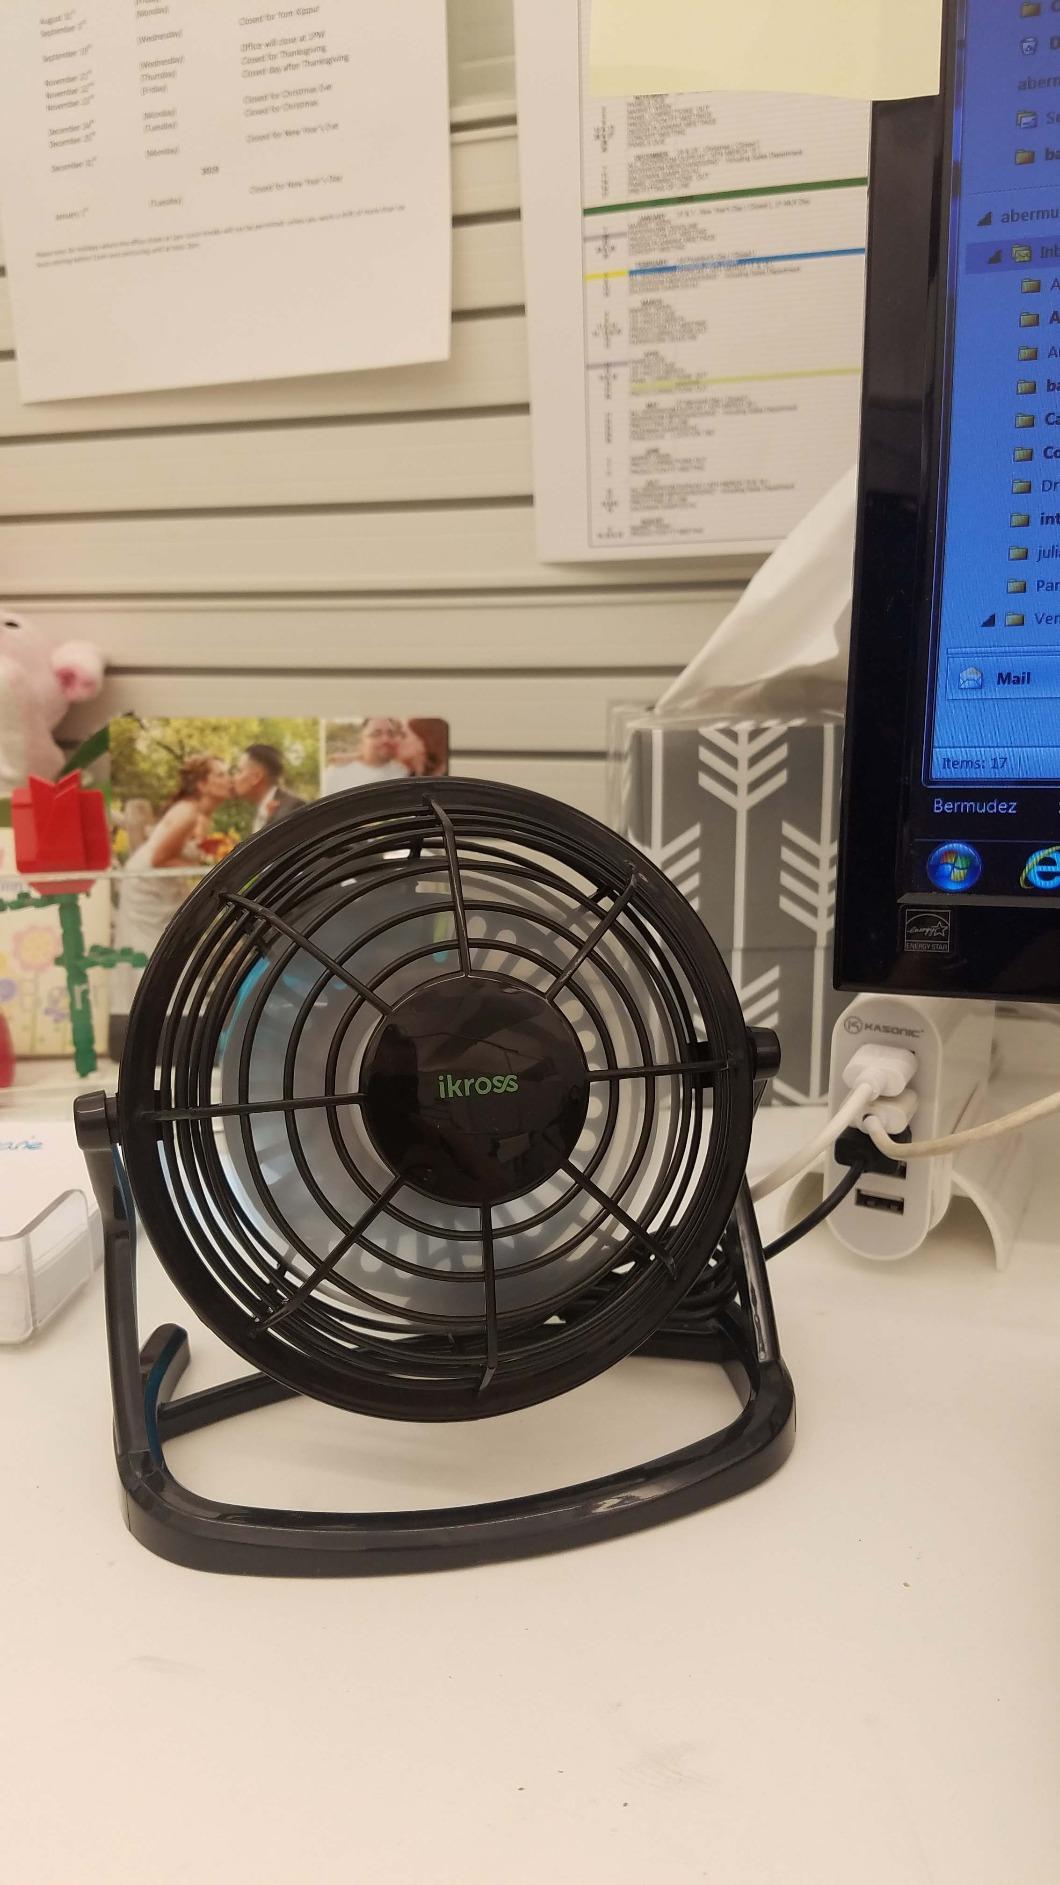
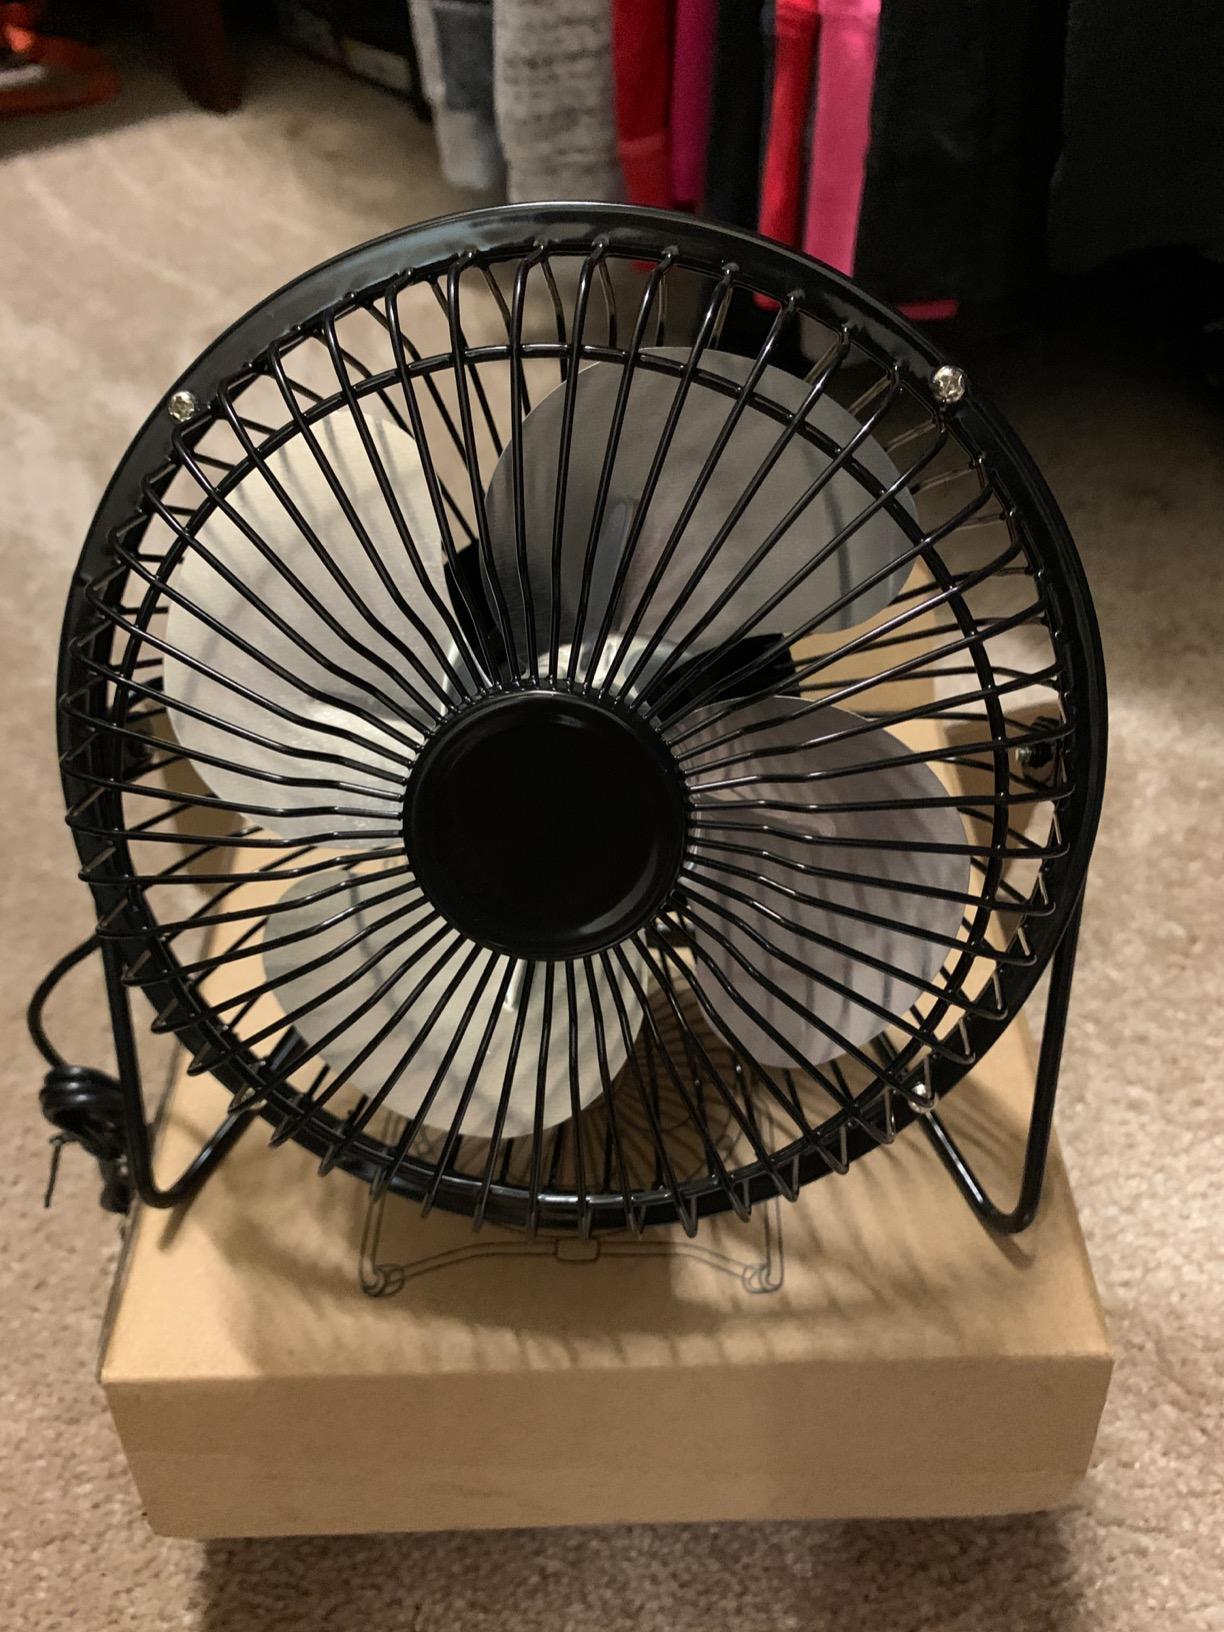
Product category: fan
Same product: no